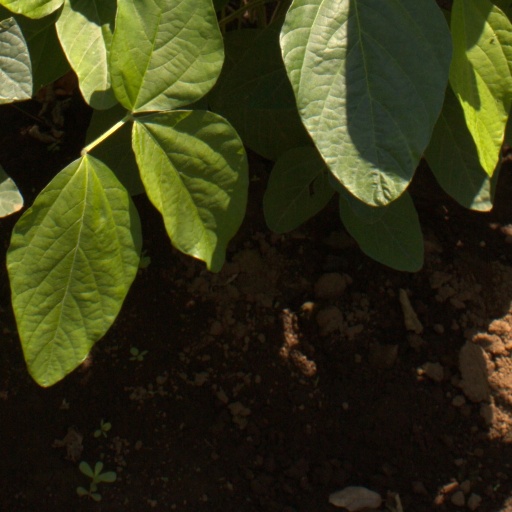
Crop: soybean